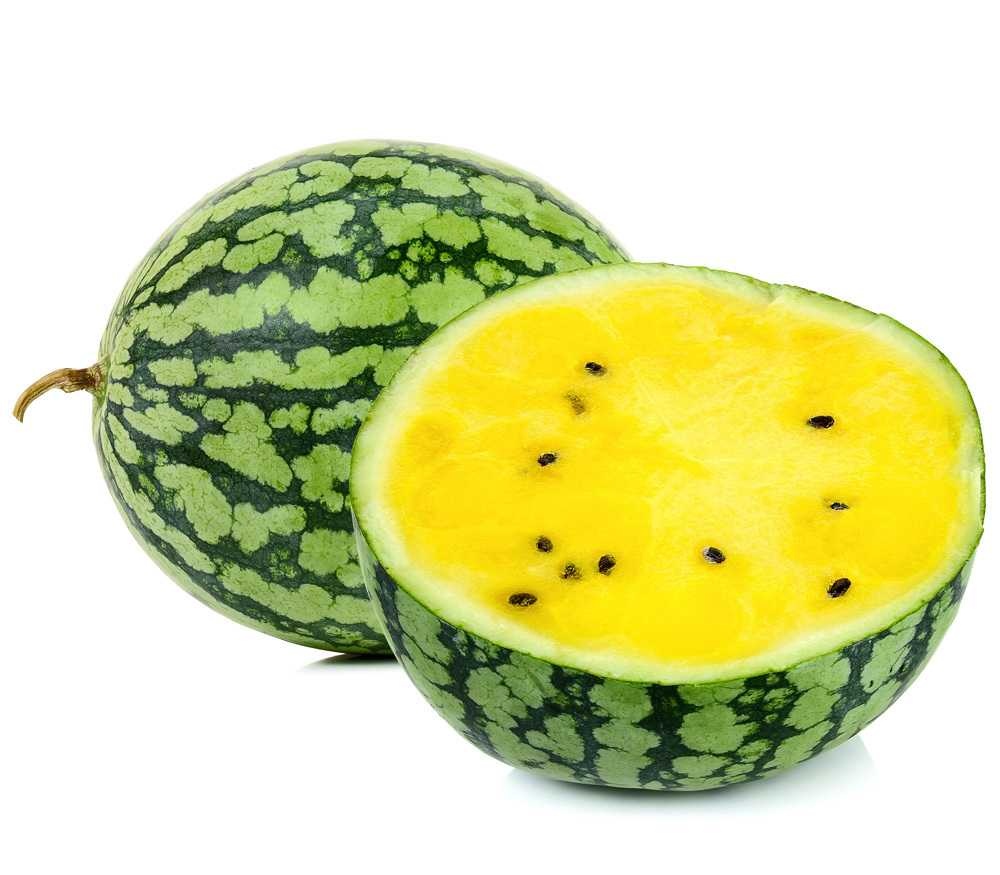
Label: Watermelon